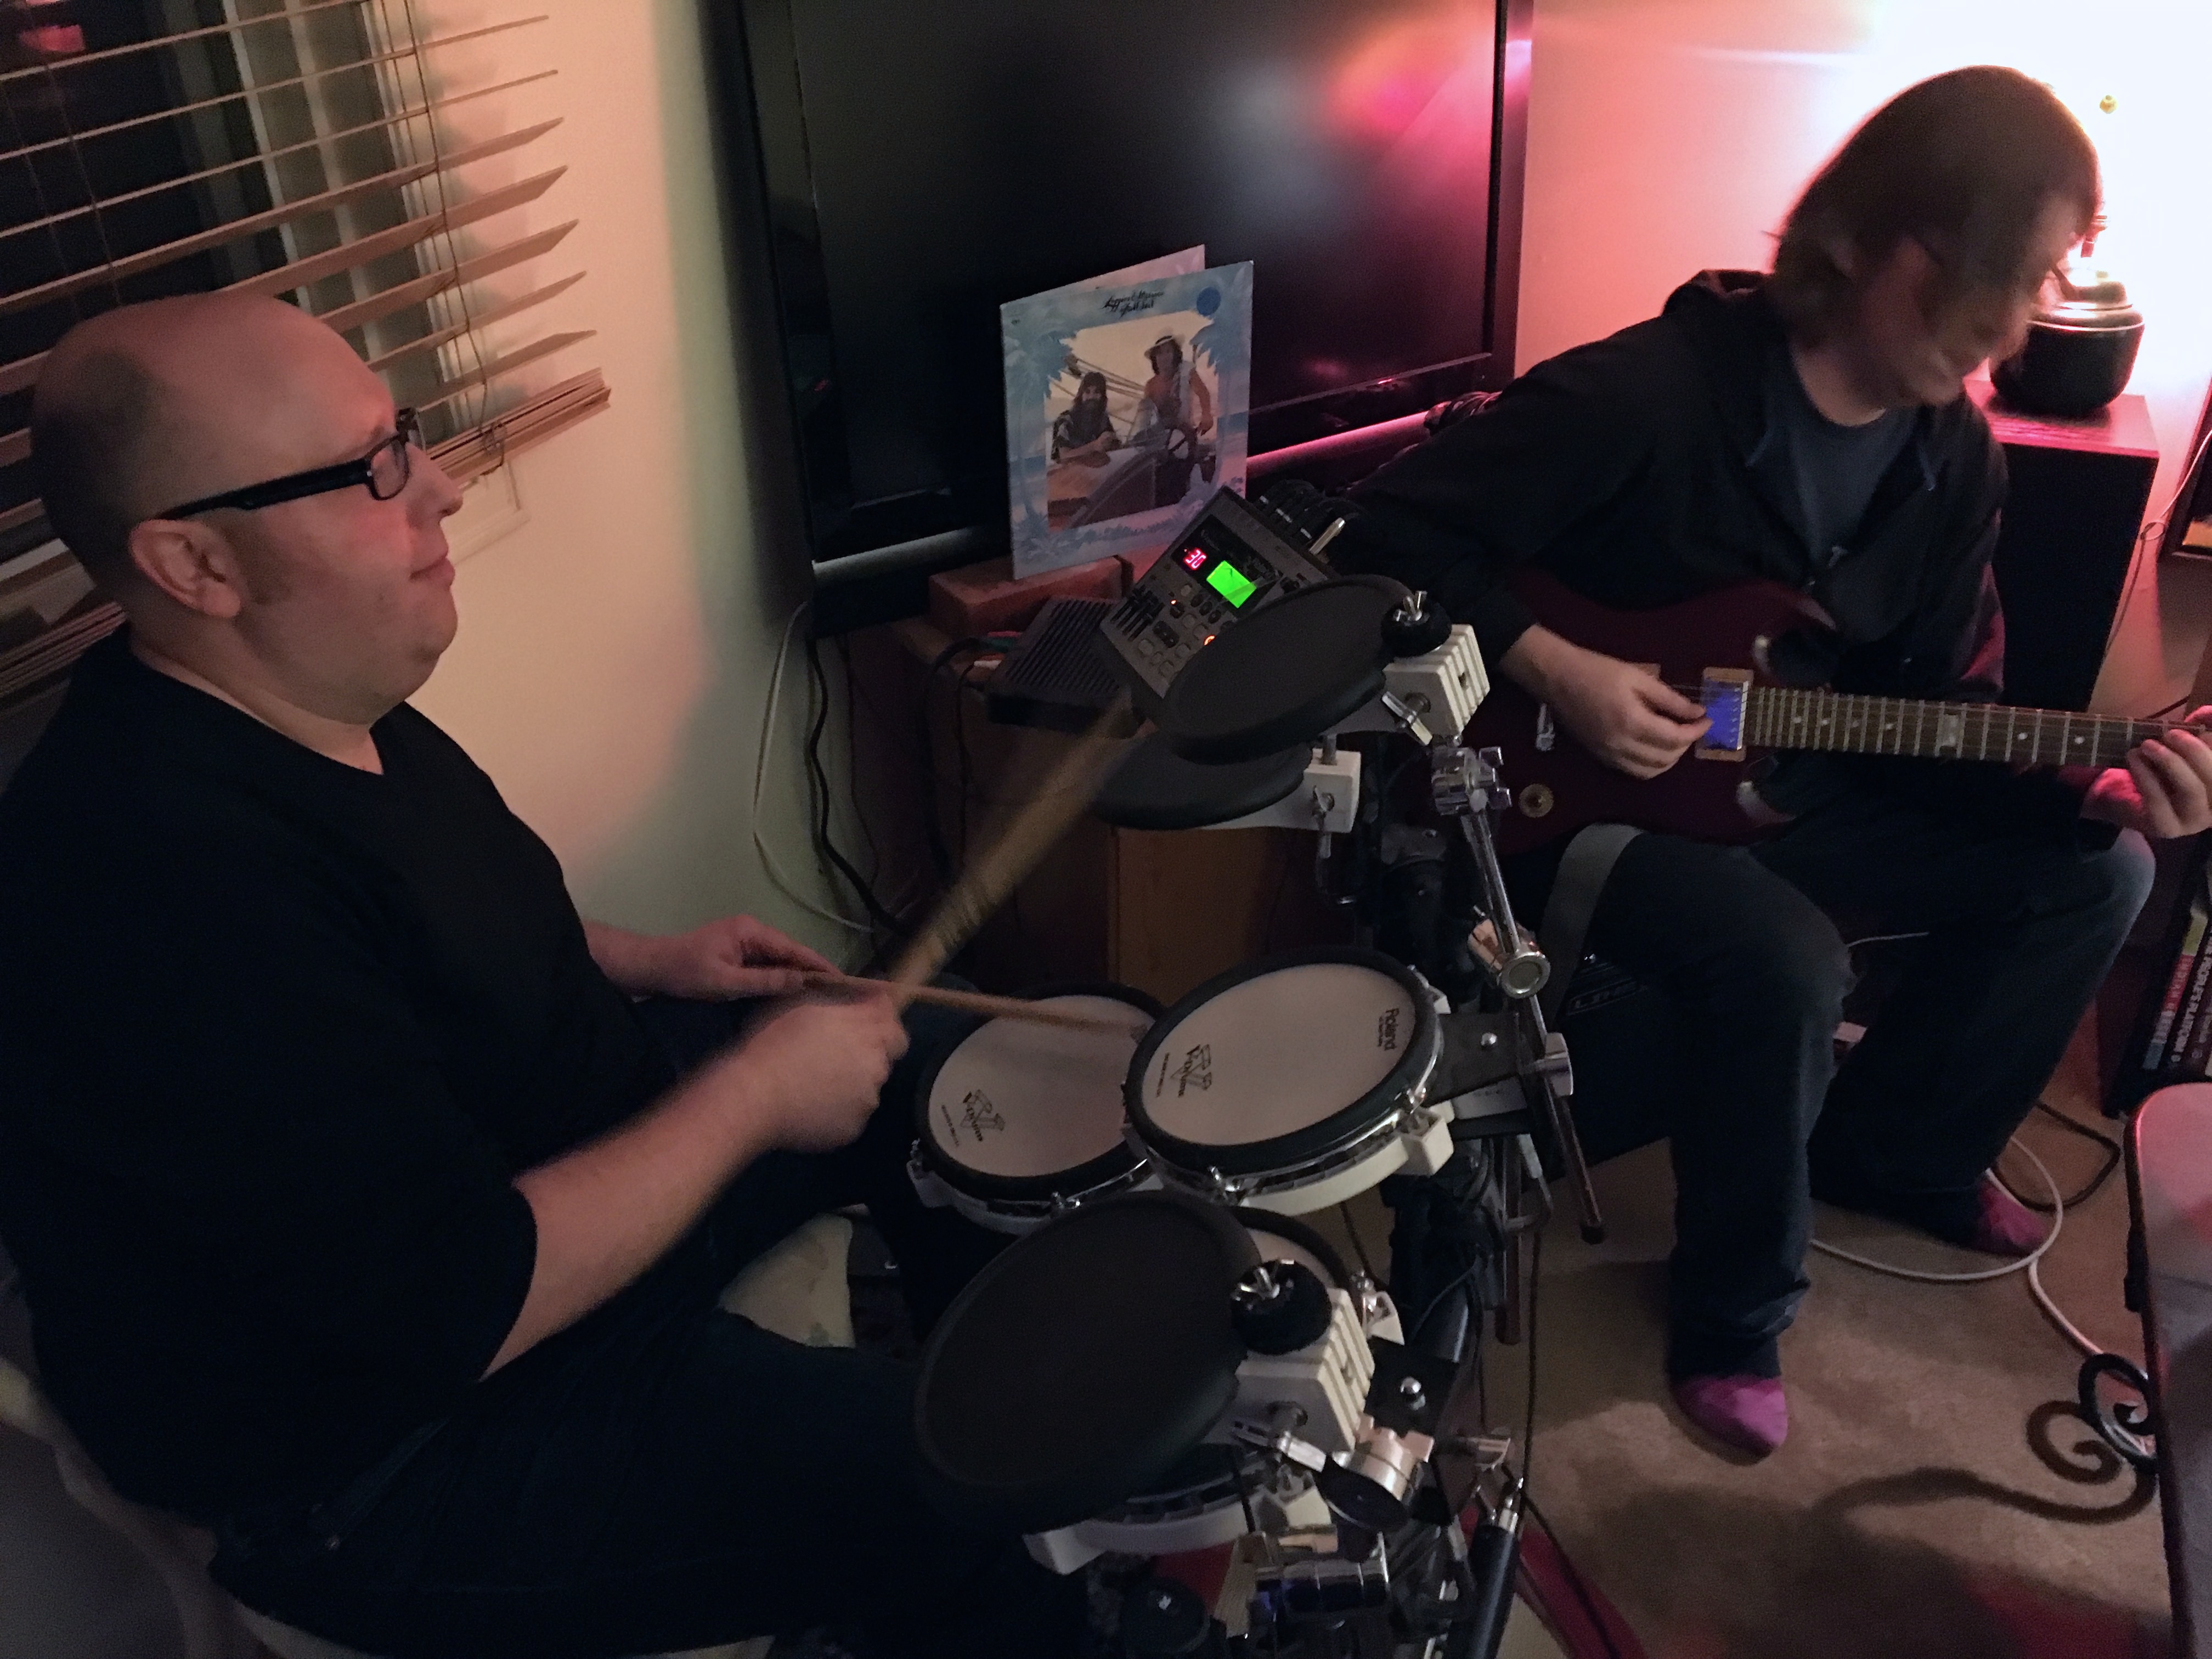
music, guitar, concert, musician, drum, recording, performance, singing, drums, drummer, entertainment, social group, musical ensemble, skin head percussion instrument